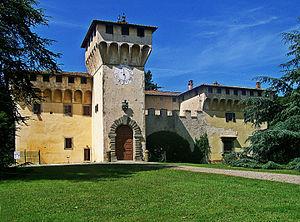
La 6ᵉ session du Comité du patrimoine mondial a eu lieu du 13 décembre 1982 au 17 décembre 1982 à Paris, en France.
Cet article recense les sites inscrits au patrimoine mondial en Italie.